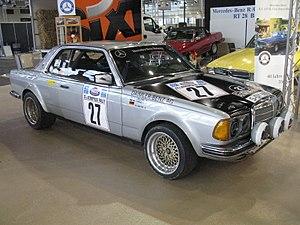
Ingvar Carlsson, né le 2 avril 1947 et décédé le 28 octobre 2009, est un pilote automobile suédois.
Holger Bohne, né le 11 novembre 1950 à Emmerich am Rhein, est un pilote automobile allemand, essentiellement en rallye et en voitures de tourisme sur circuits.